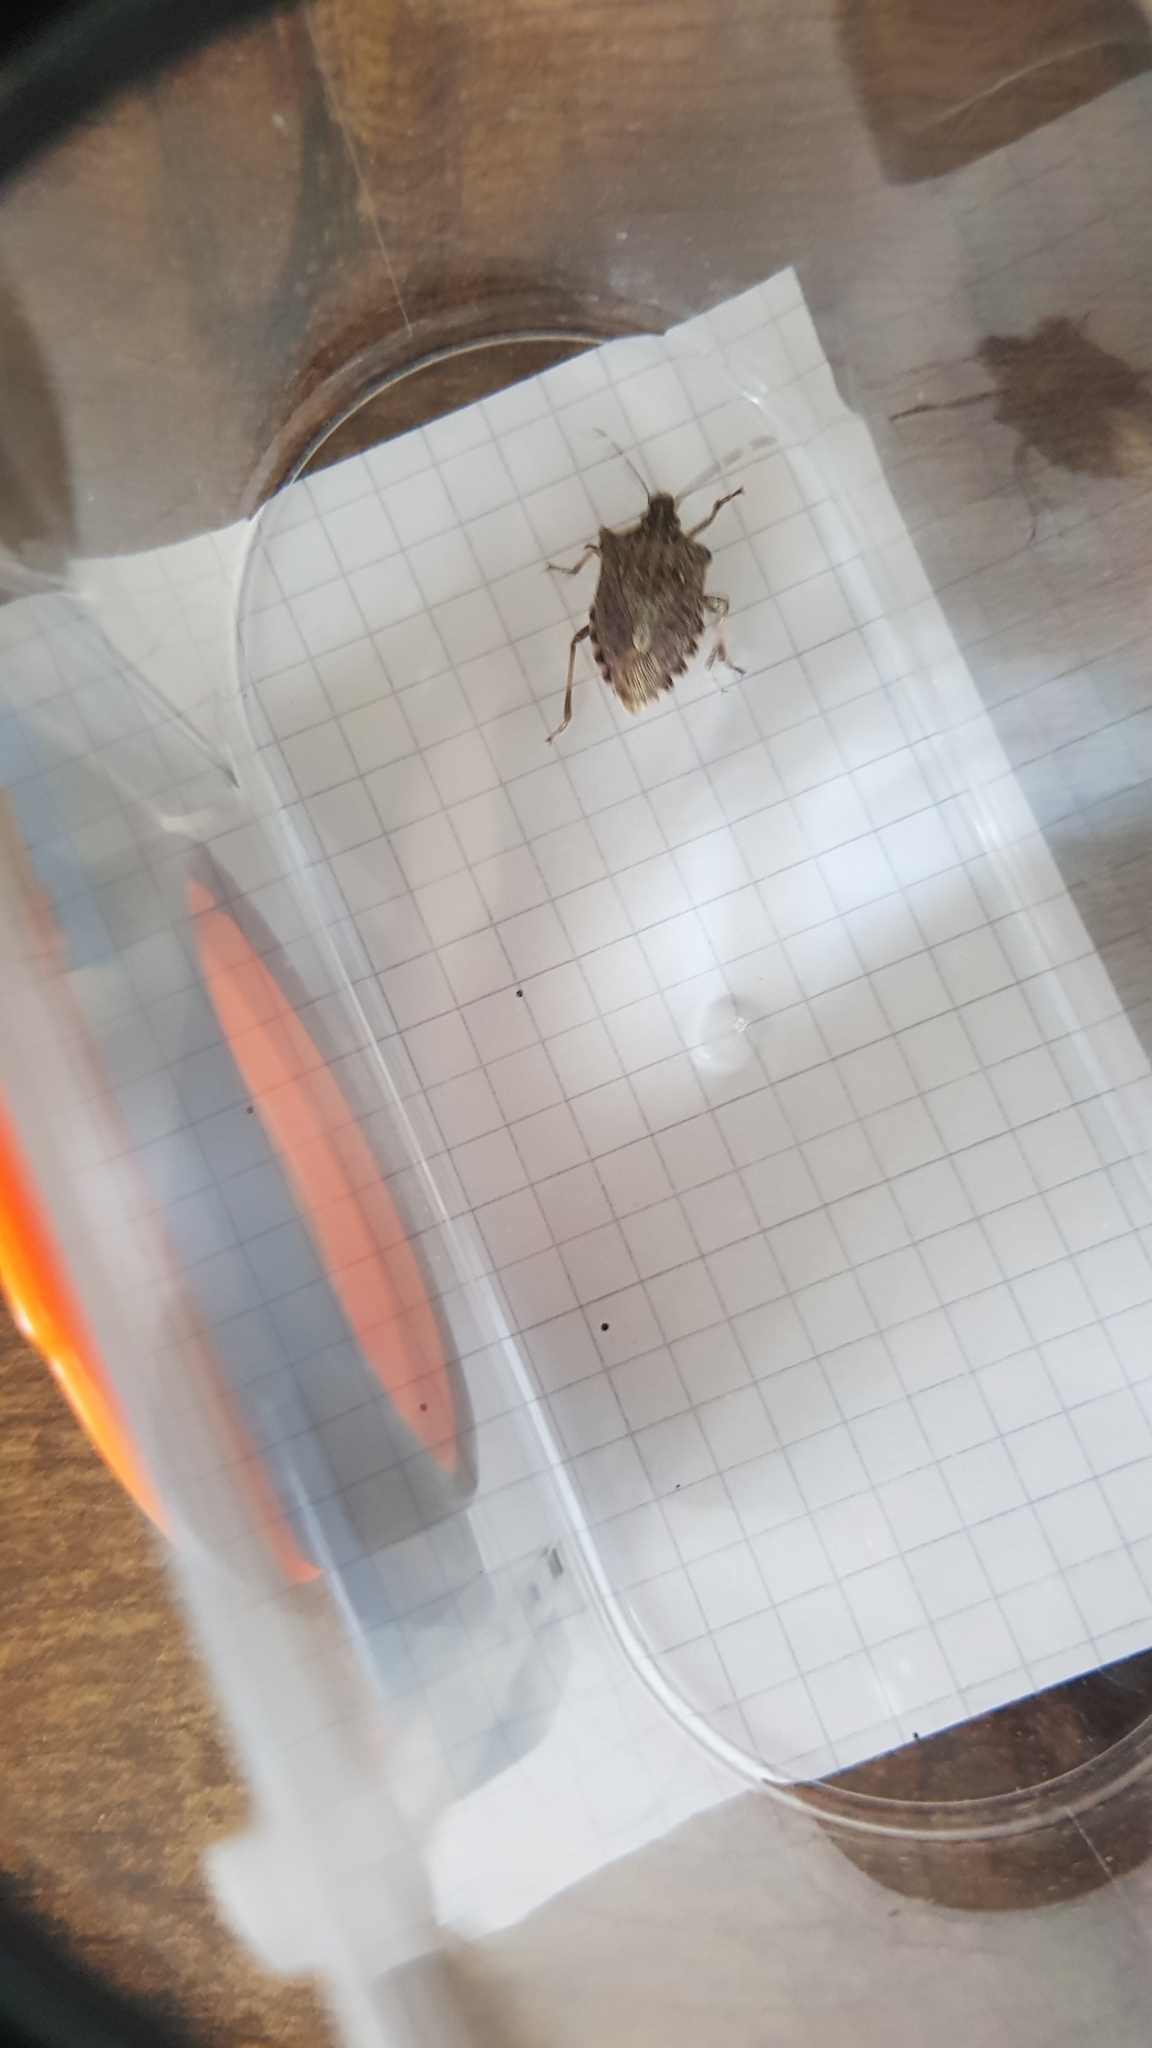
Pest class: stink_bug